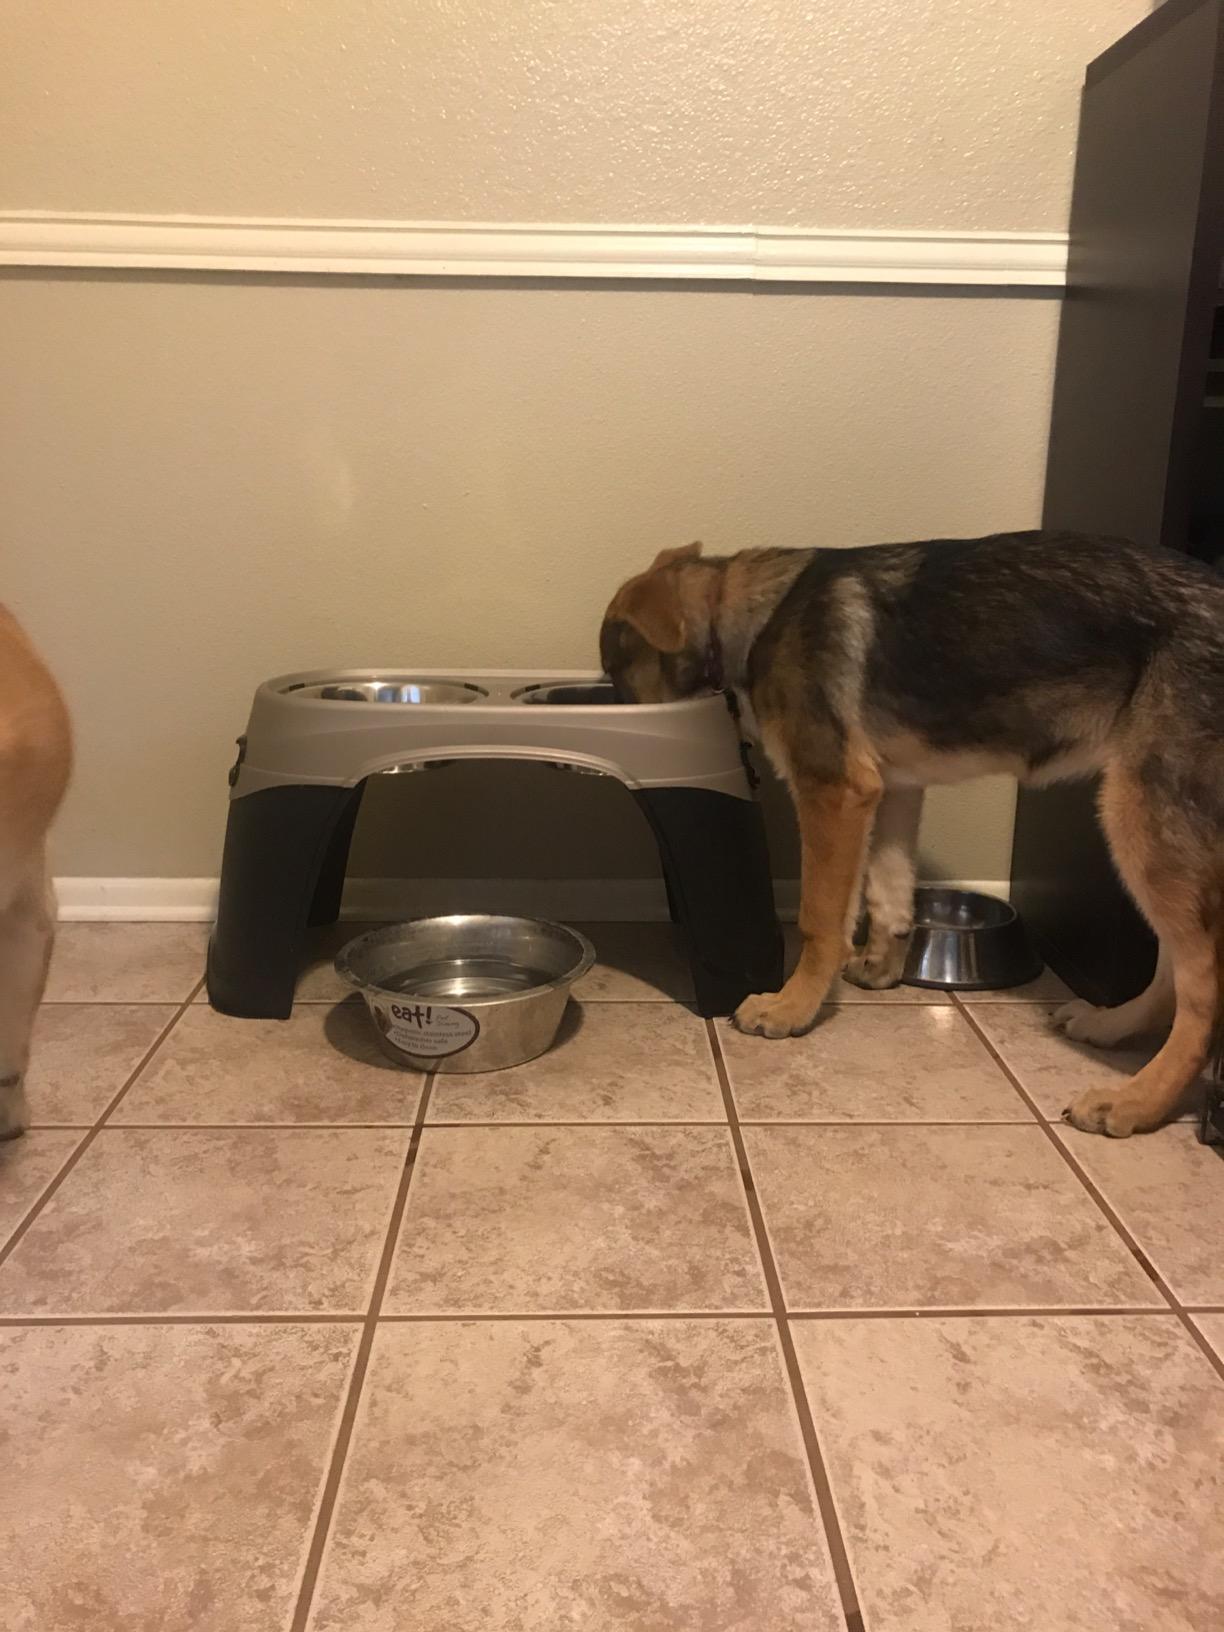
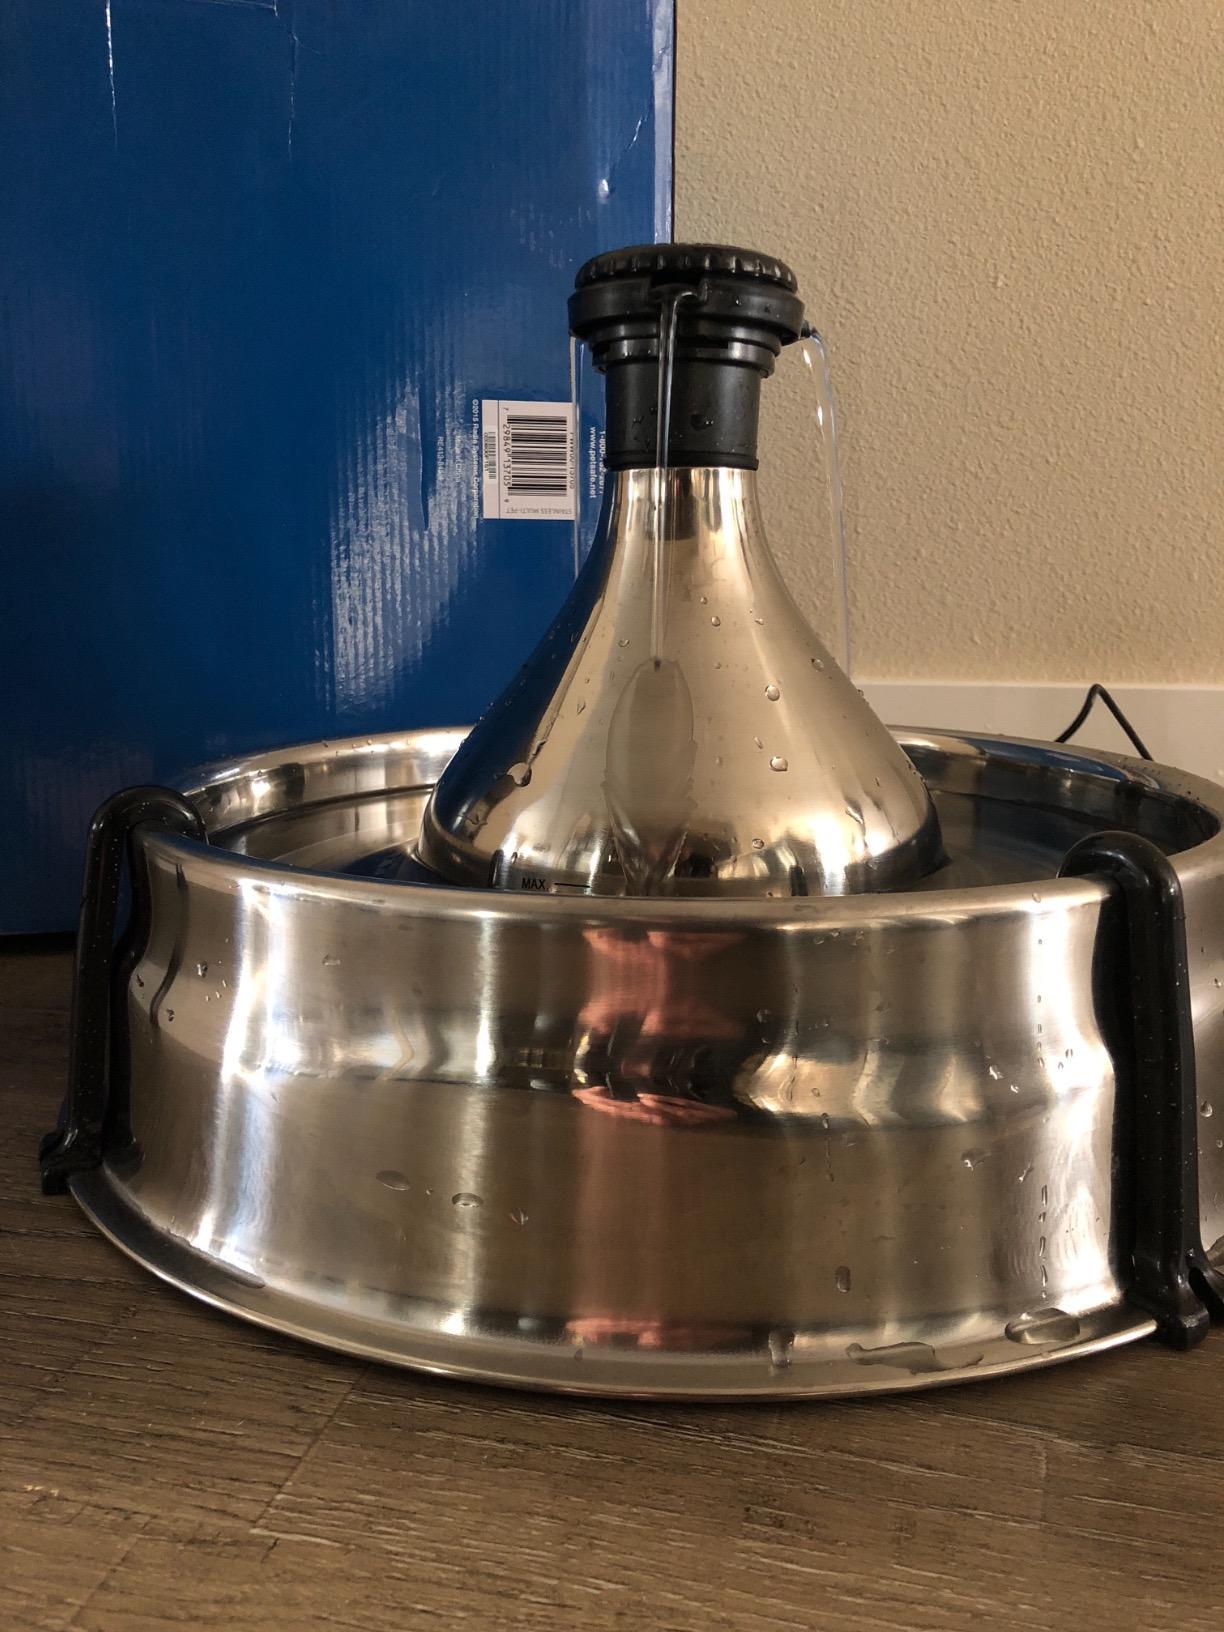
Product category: items_bowl
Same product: no